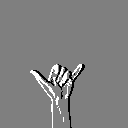
ASL letter: y